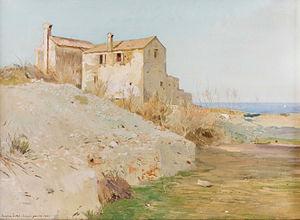
Eugen Jettel dit aussi Eugène Jettel, est un peintre paysagiste autrichien. Ayant vécu vingt ans à Paris, il devient l'un des membres fondateurs de la Sécession viennoise et peut-être rattaché au courant post-impressionniste.